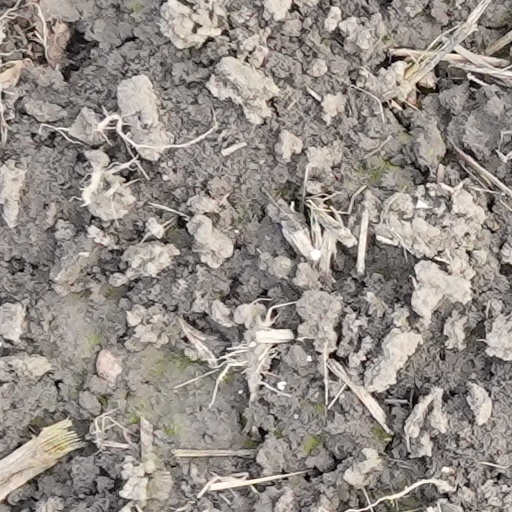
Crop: wheat